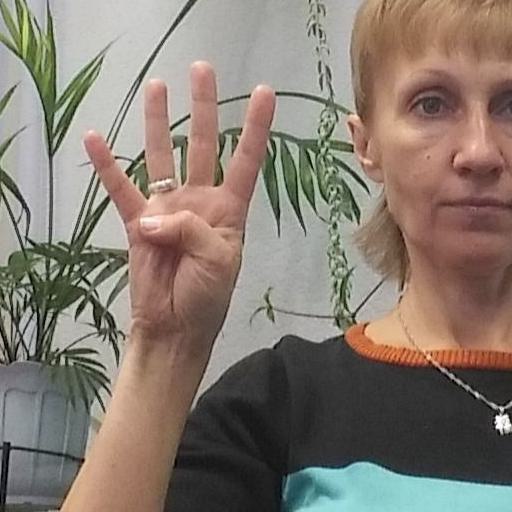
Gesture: four